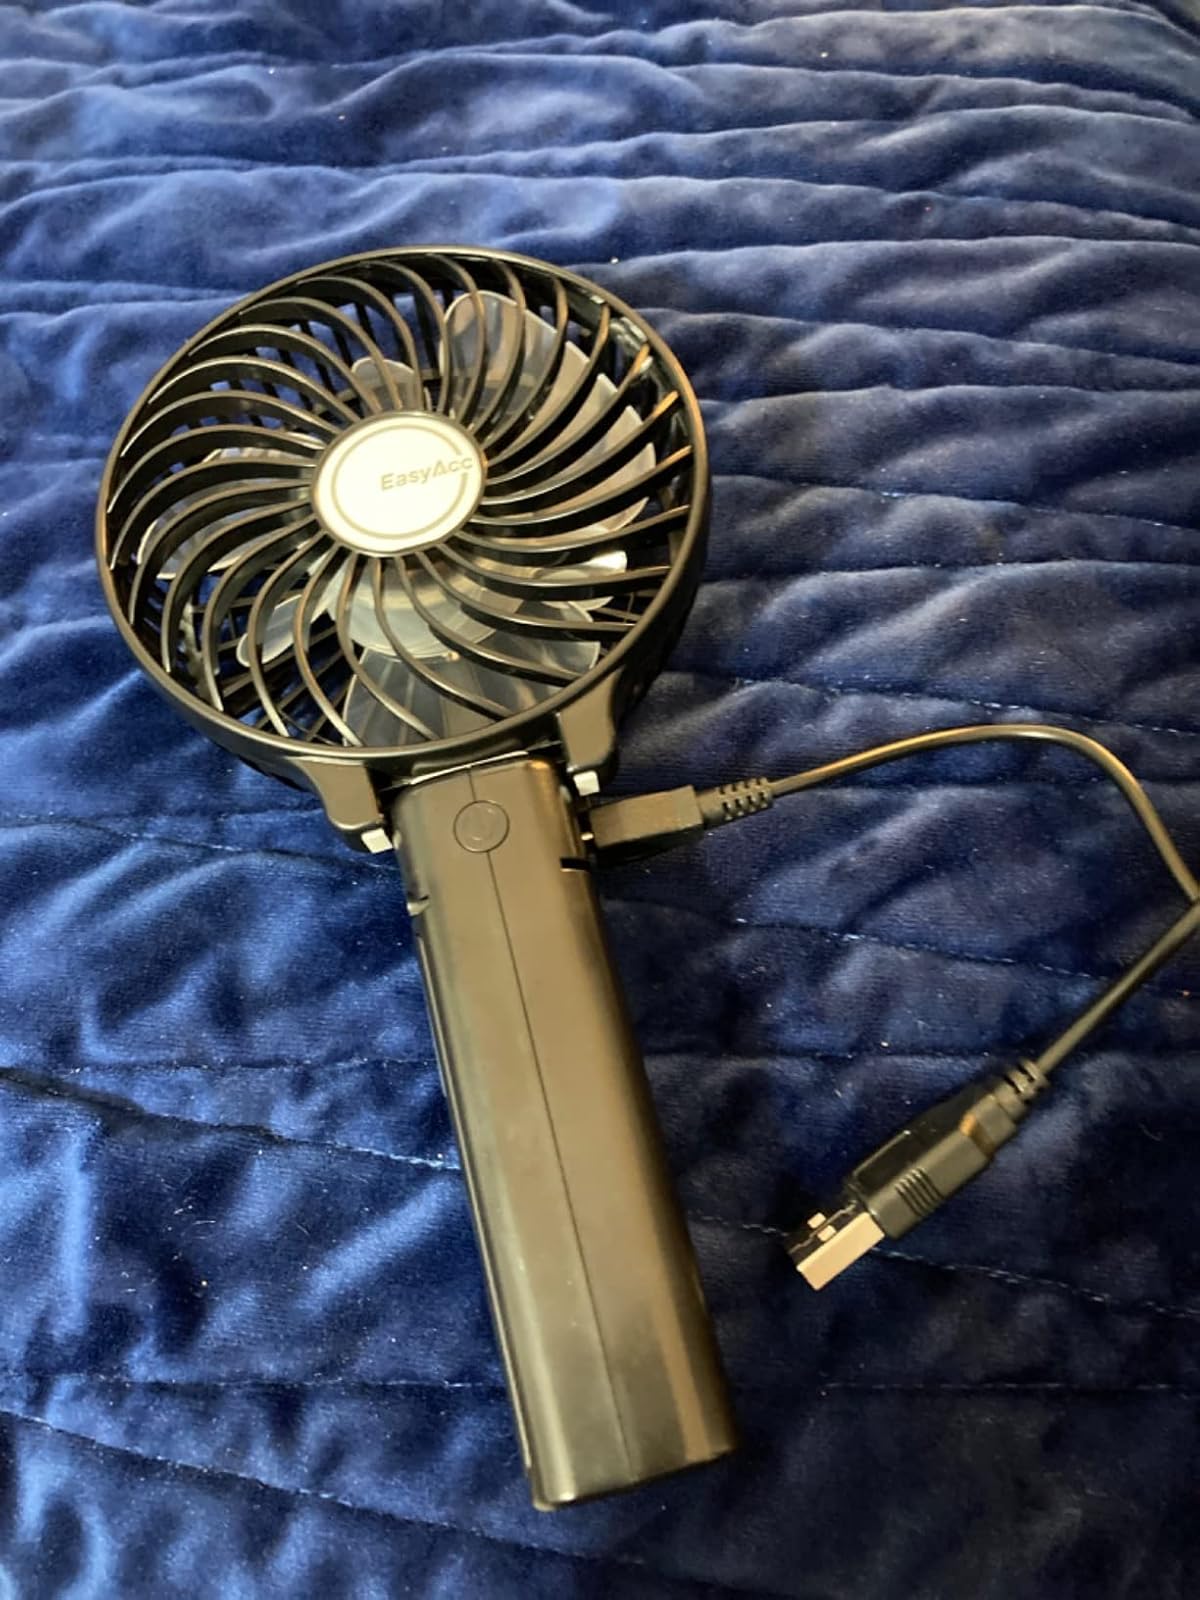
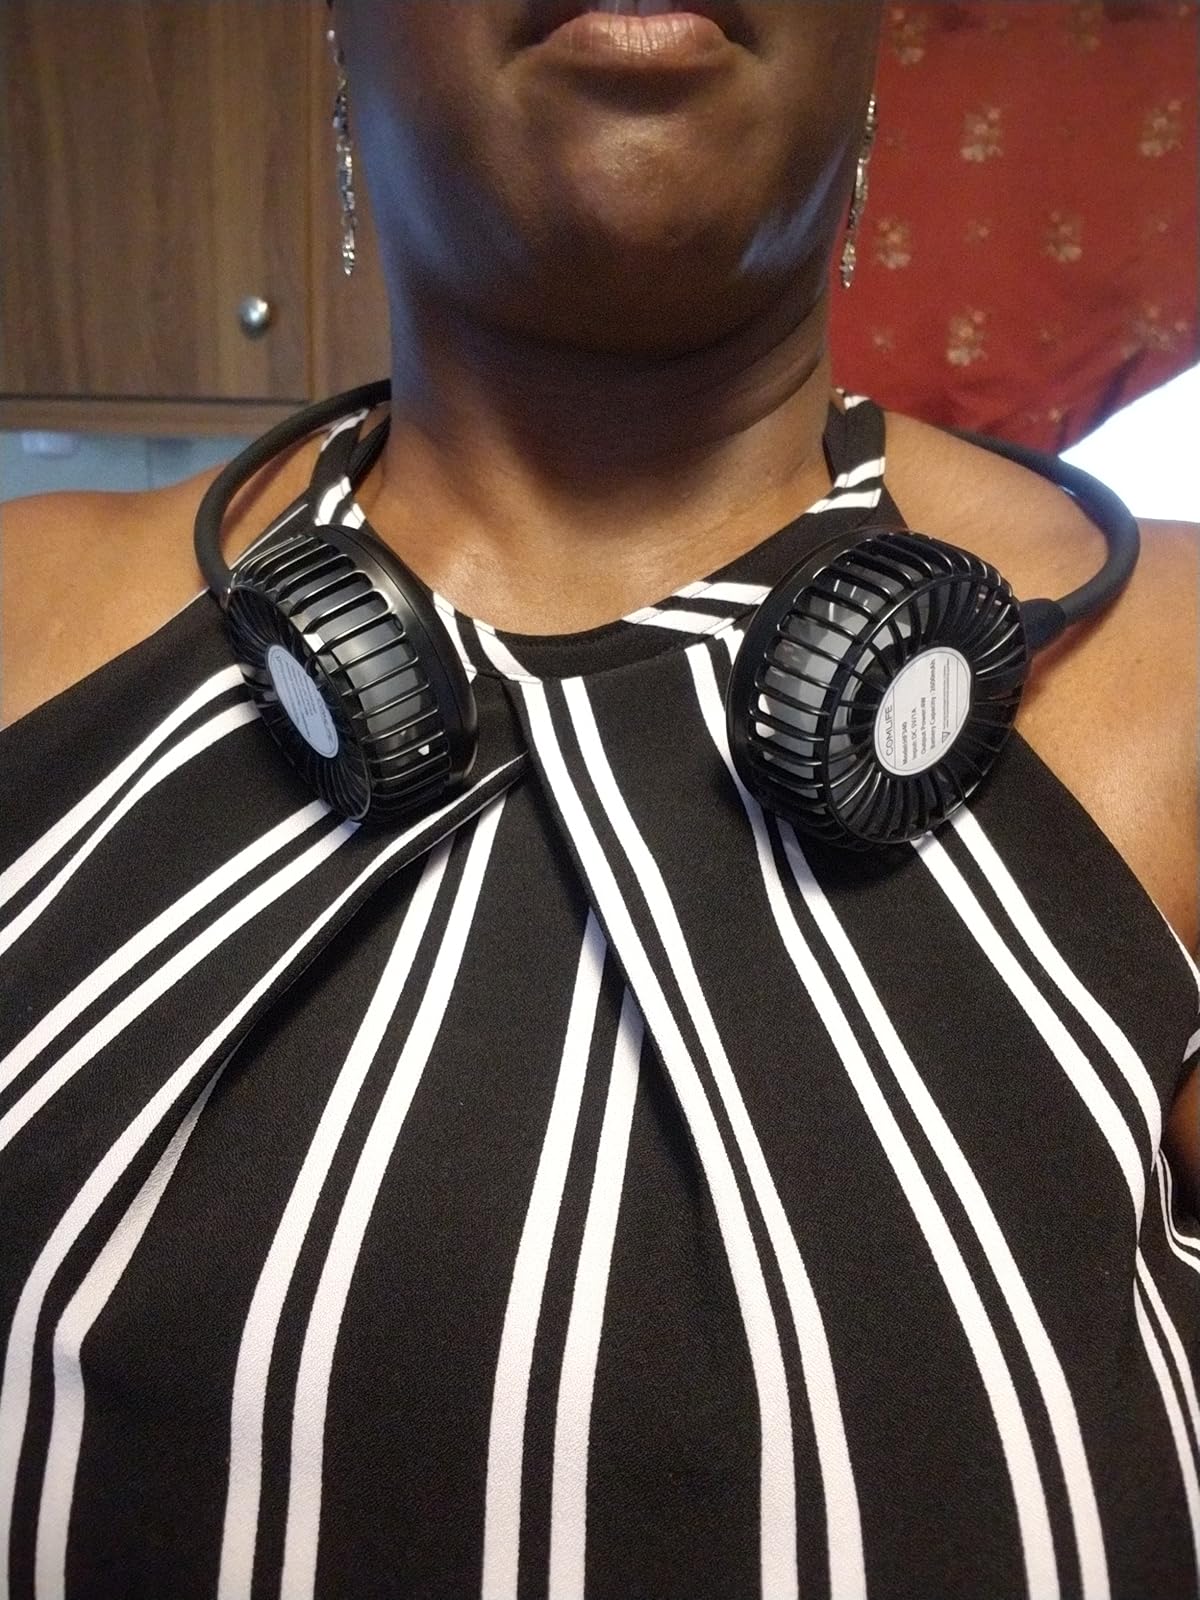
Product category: fan
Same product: no